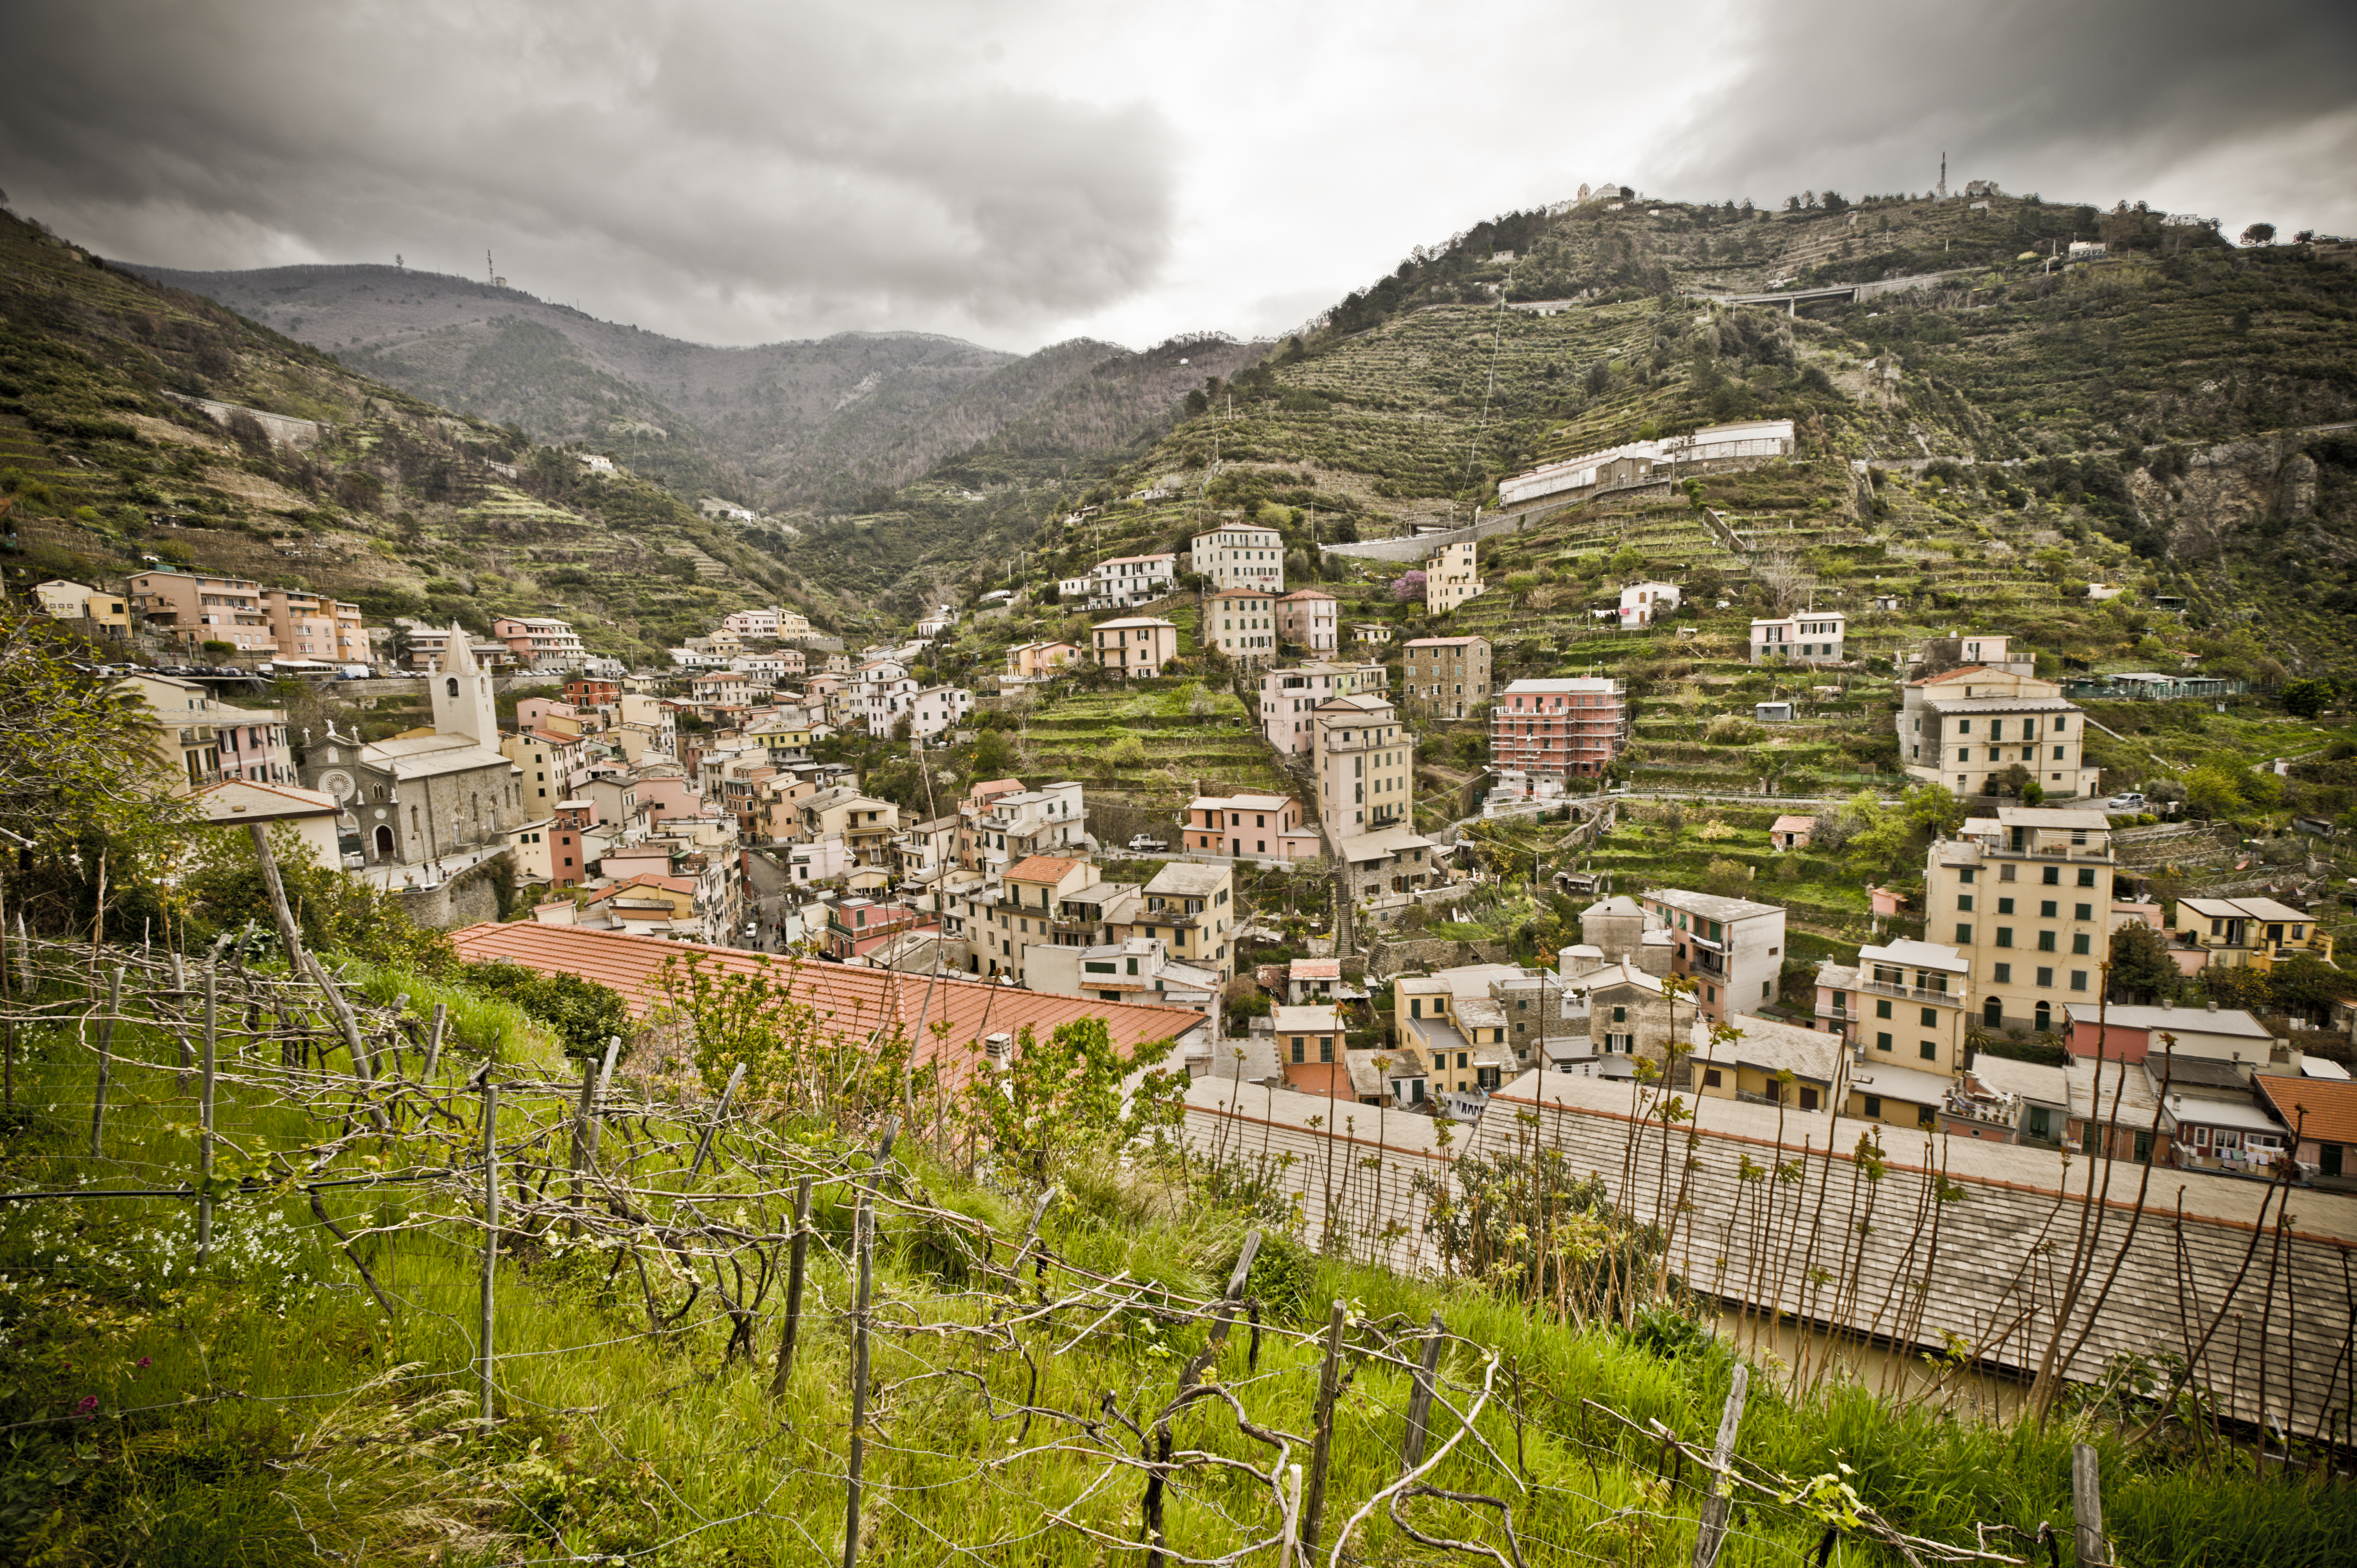
landscape, mountain, hill, flower, town, valley, mountain range, village, italy, alps, cinqueterre, ruins, monastery, plateau, rural area, geographical feature, human settlement, mountainous landforms